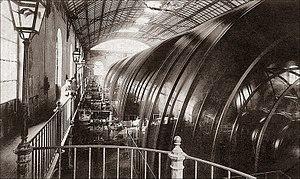
La plomberie est un métier très ancien, dont l'origine remonte à la construction des pyramides en Égypte antique ; attesté par des tuyaux en cuivre vieux de 4 500 ans, c'est un métier qui n'a cessé de s'améliorer et de se développer au cours des siècles et des générations de plombiers qui l'on servi.